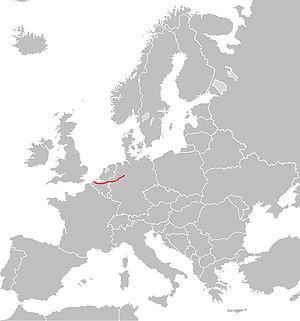
La route européenne 34 est une route reliant Knokke à Bad Oeynhausen.